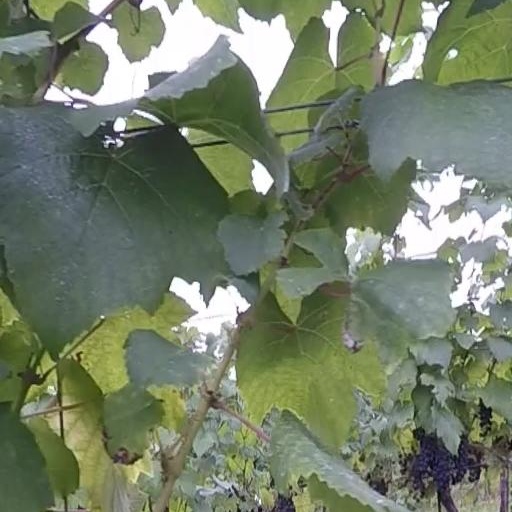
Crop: grape